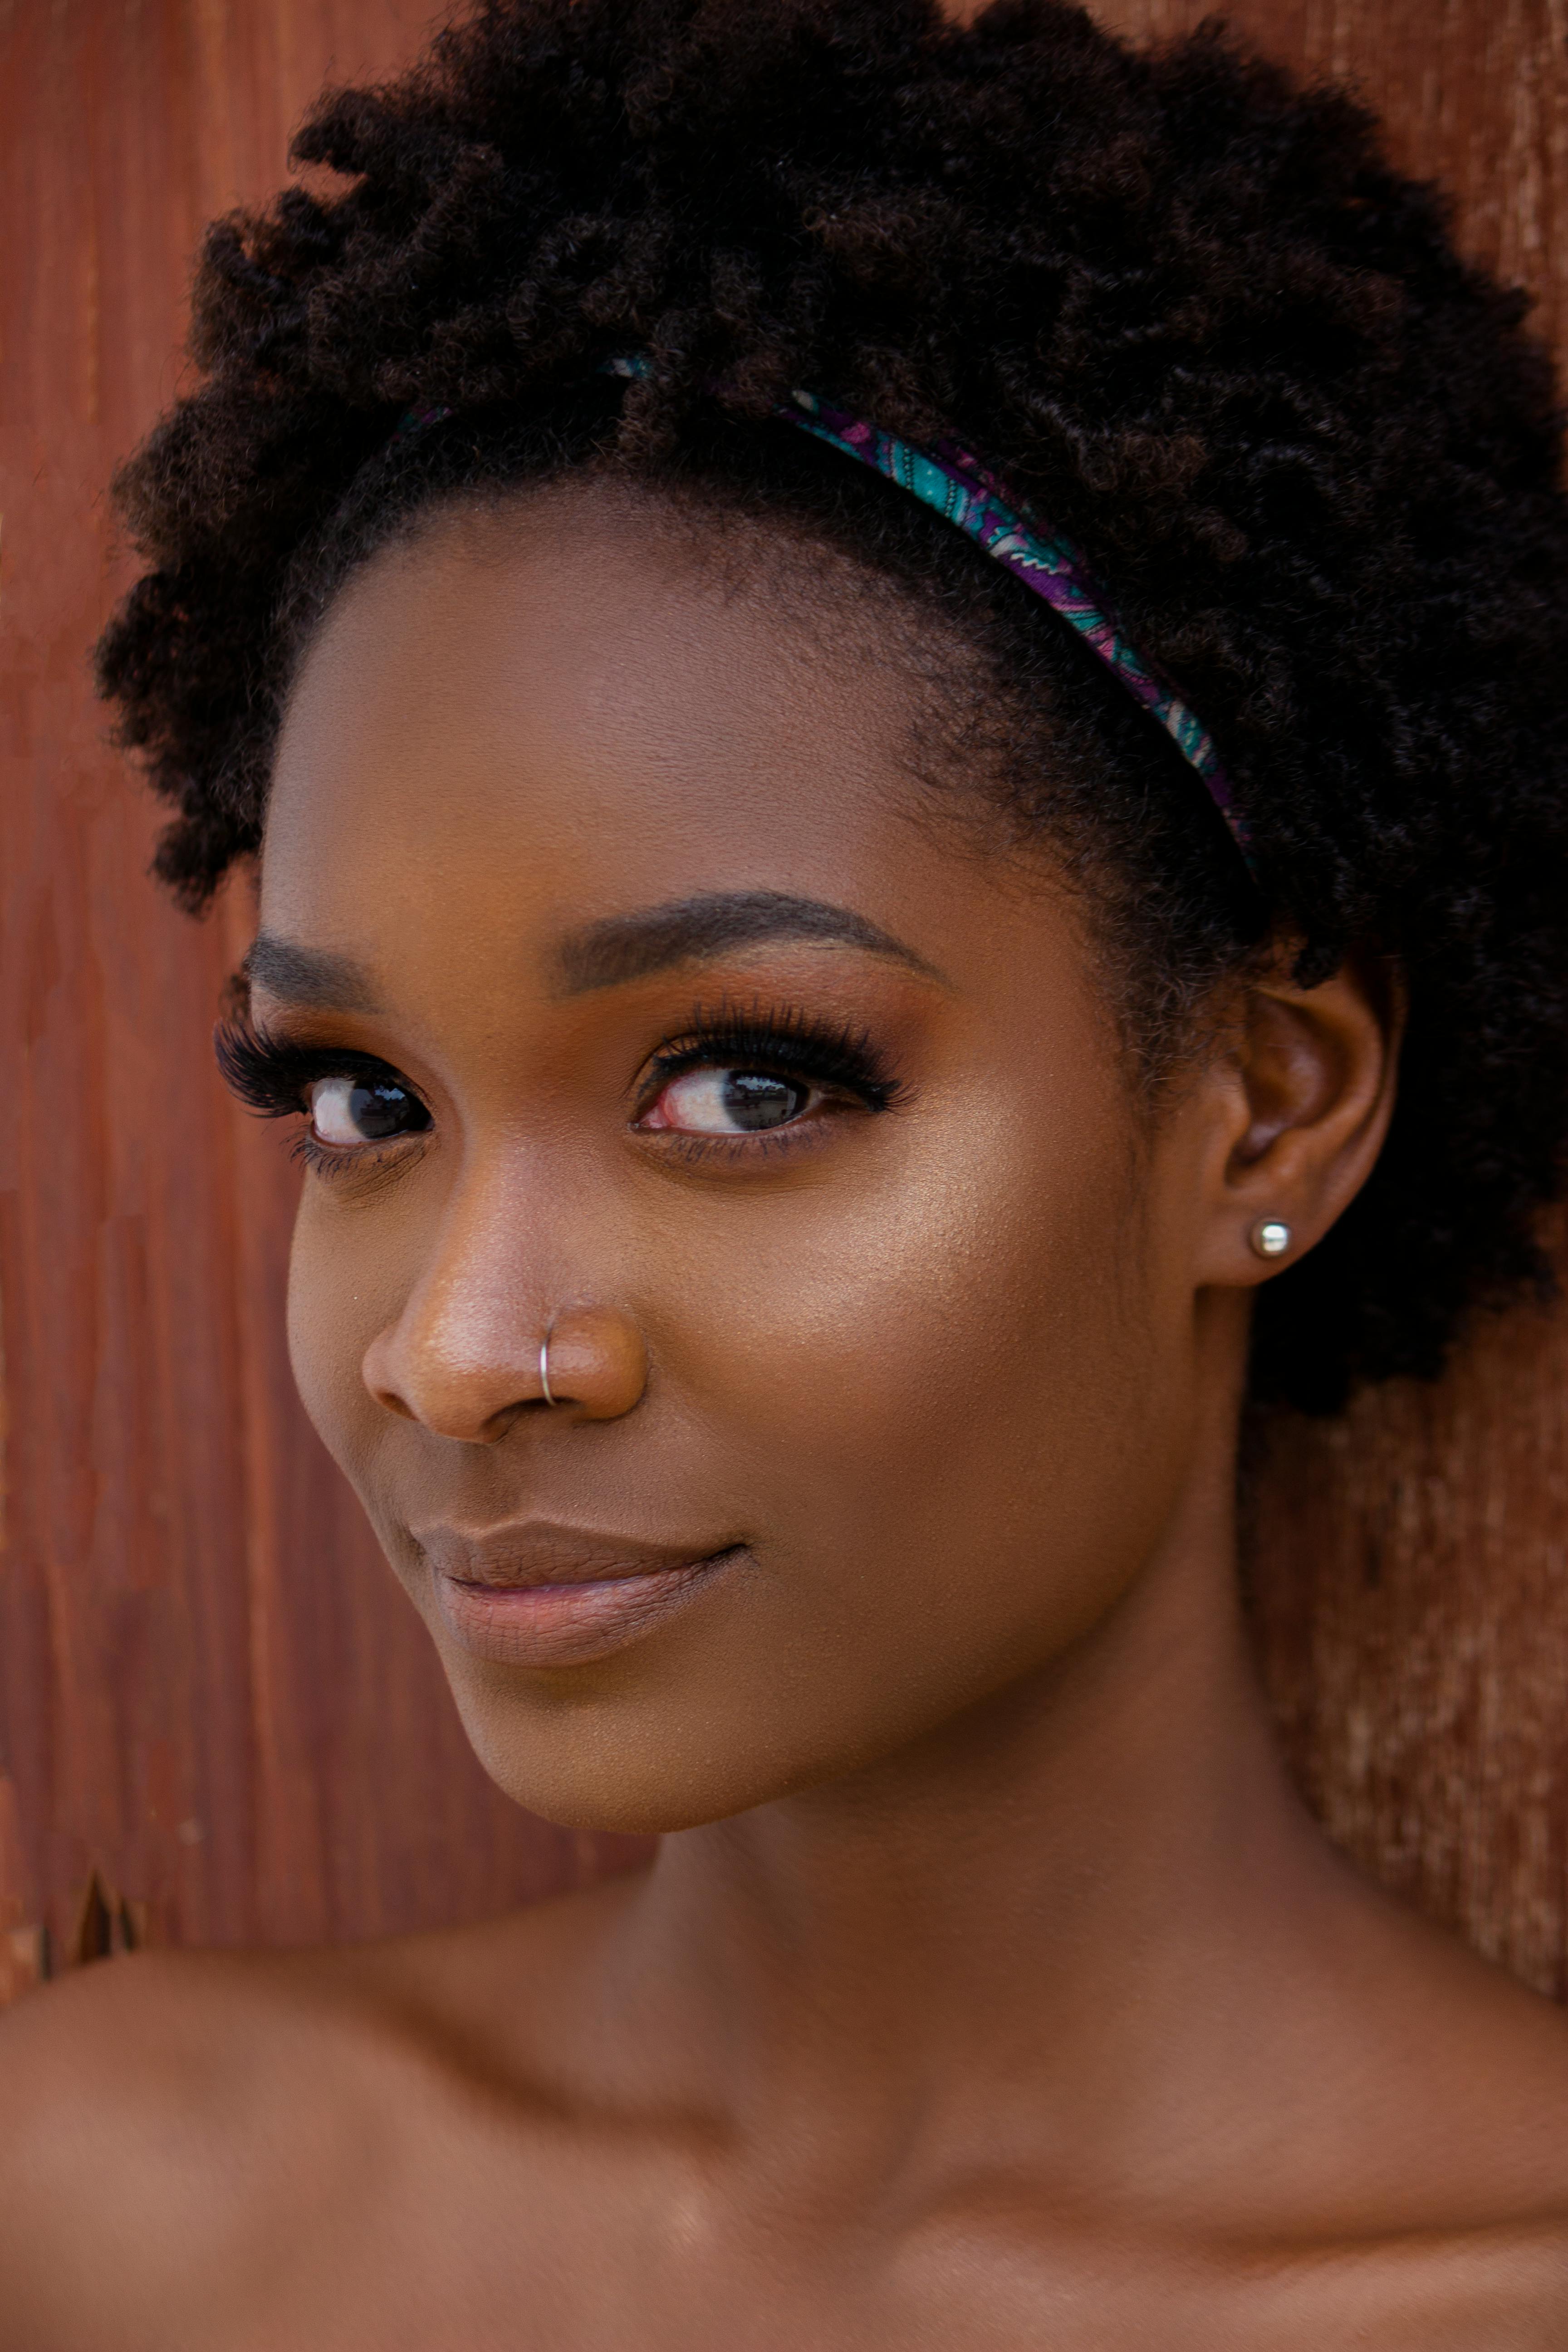
Gender: women